The 1975 (song)

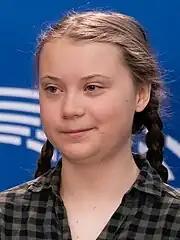
The Swedish climate change activist Greta Thunberg is featured on the track.

"The 1975" features the Swedish climate change activist Greta Thunberg, who began missing school on Fridays in August 2018 to protest outside the Swedish Riksdag (parliament) with a sign reading "Skolstrejk för klimatet" ("School strike for the climate"). In November 2018, this sparked a global movement of climate strikes. Aged 16 at the time of the song's release, she was the first featured artist on a recording by the 1975; the band had previously criticised that guest appearances in music were primarily intended to improve chart positioning.